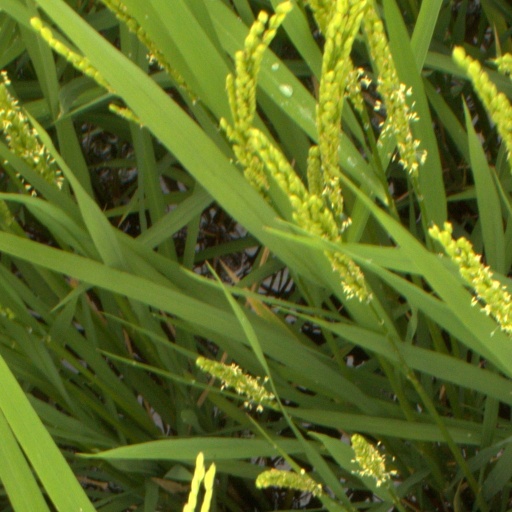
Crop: rice